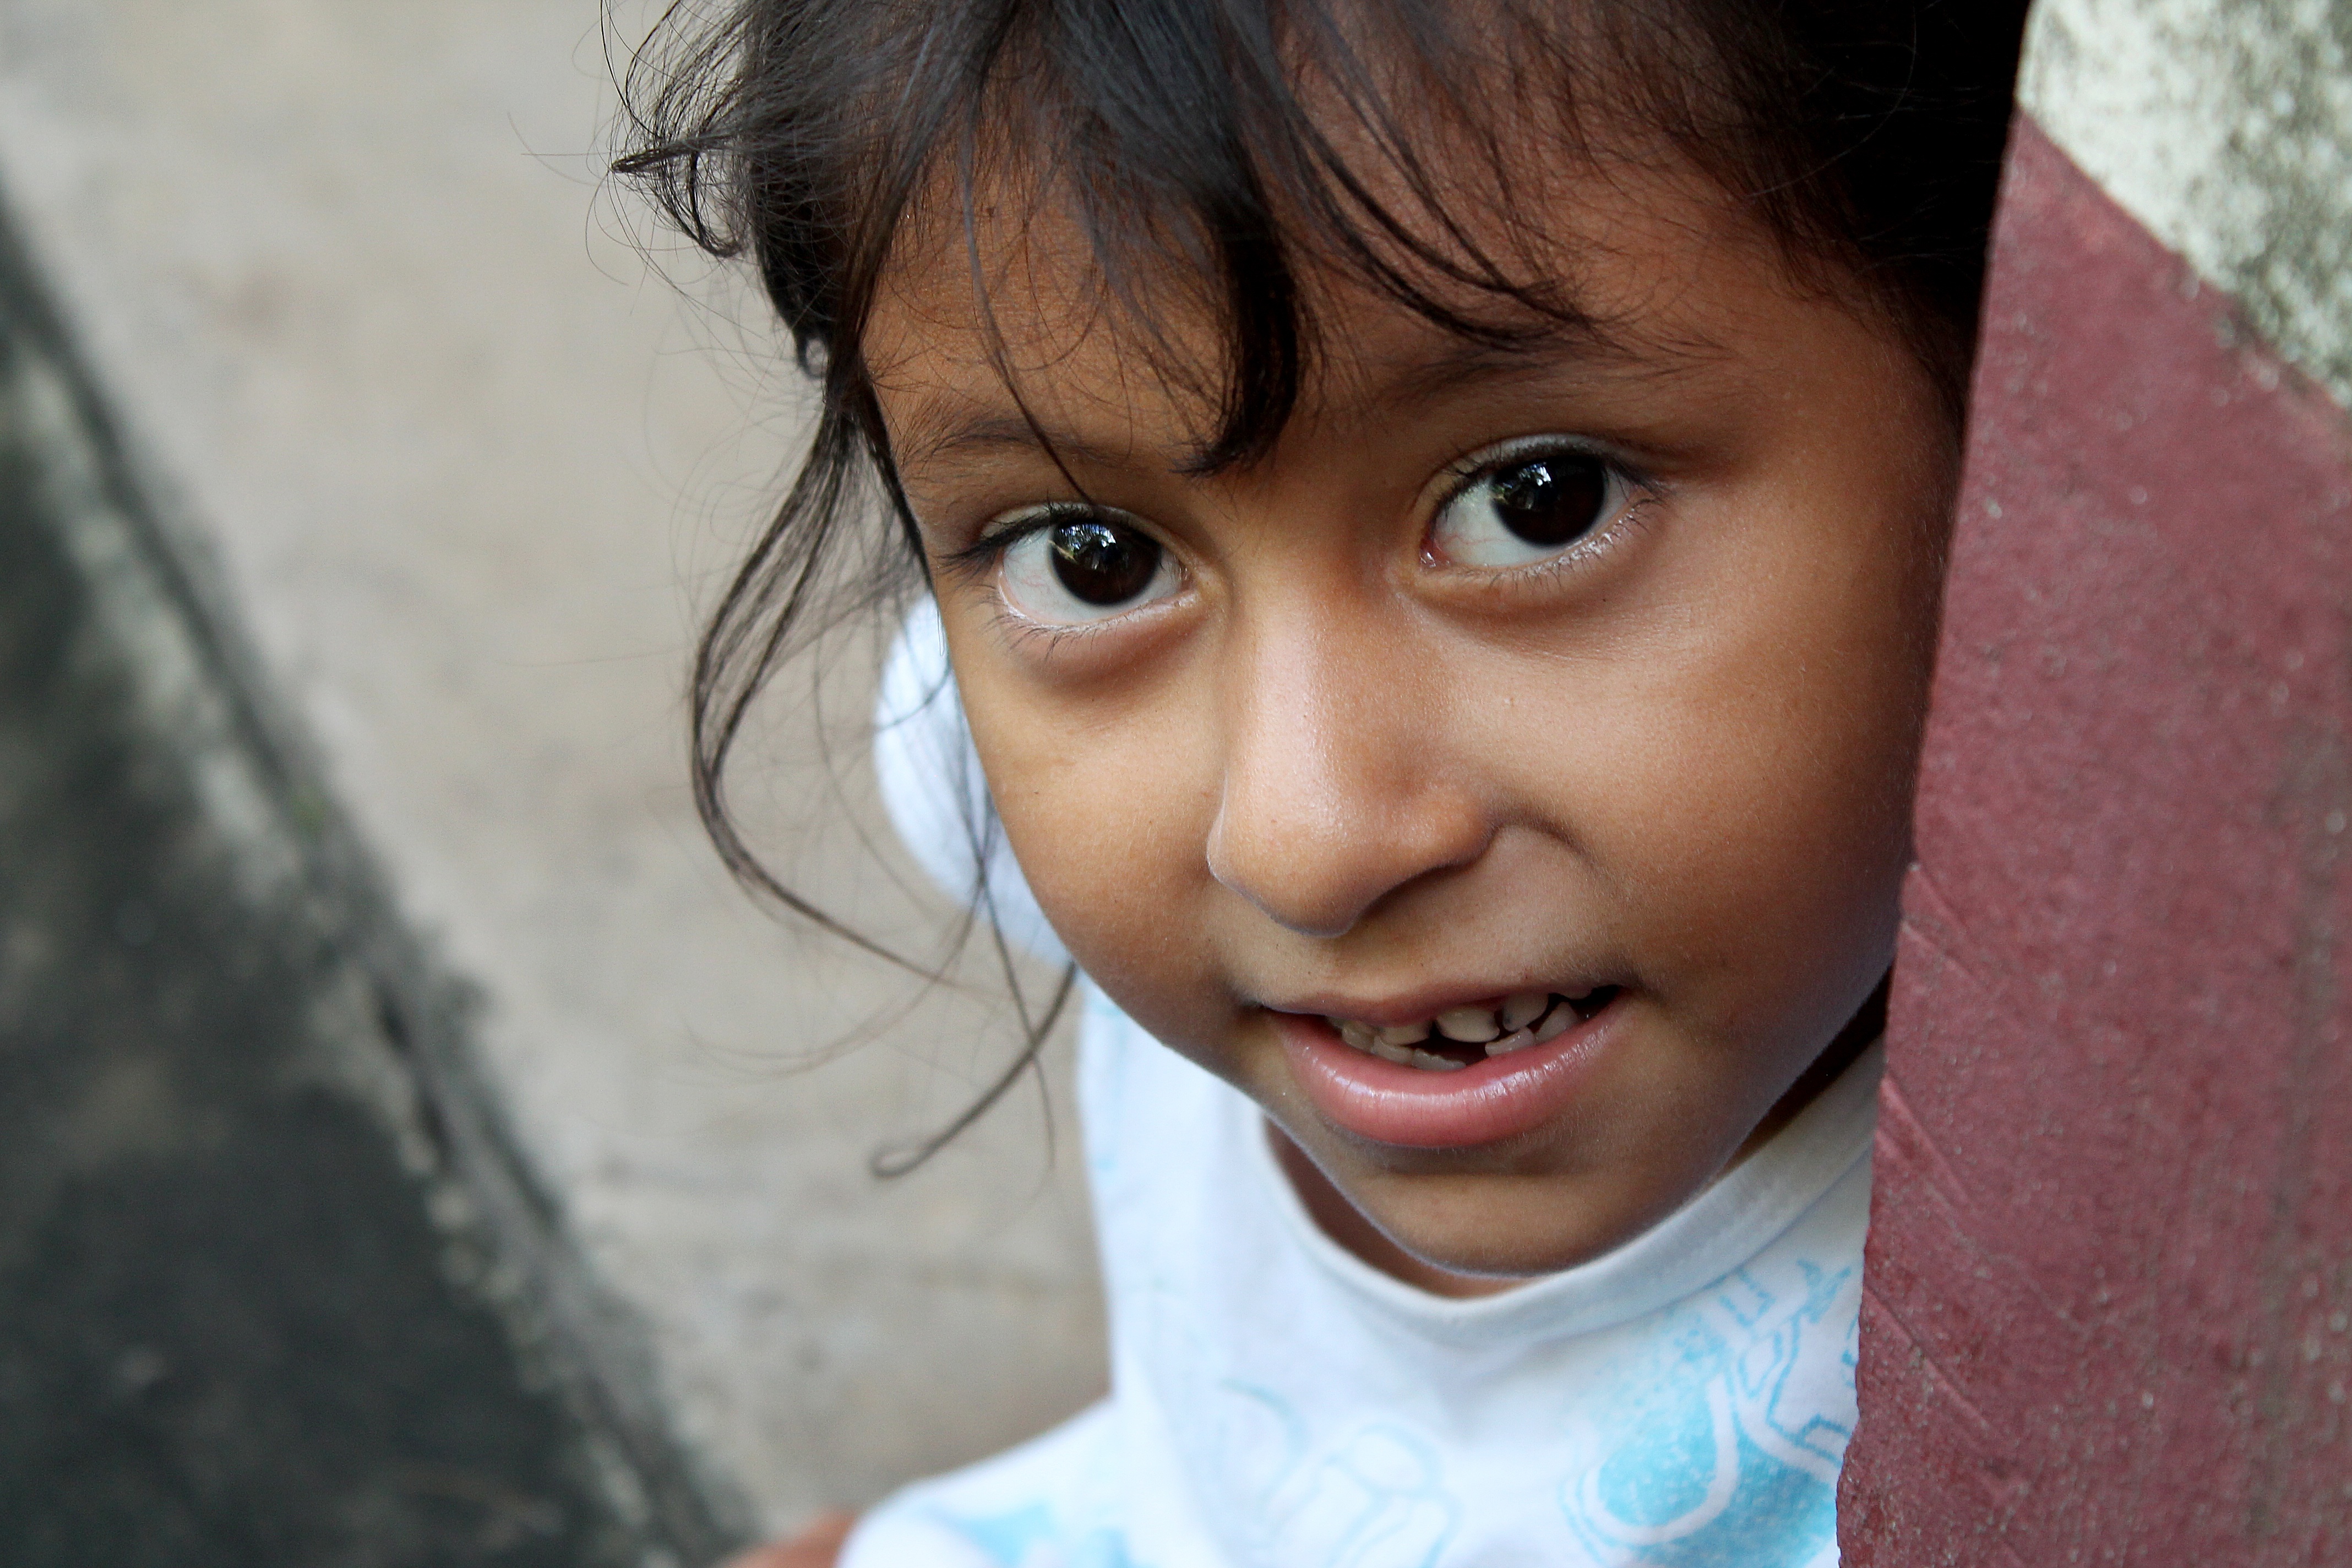
person, people, girl, photography, boy, male, portrait, model, color, island, child, facial expression, smile, close up, face, nose, infant, toddler, eye, head, skin, beauty, organ, emotion, honduras, amapala, portrait photography